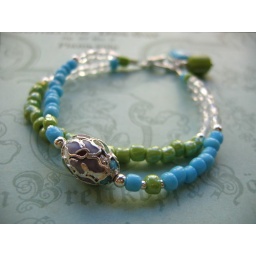
Bracelet to match the Petal necklace in green or turquoise. Cloisonne, glass and silver.